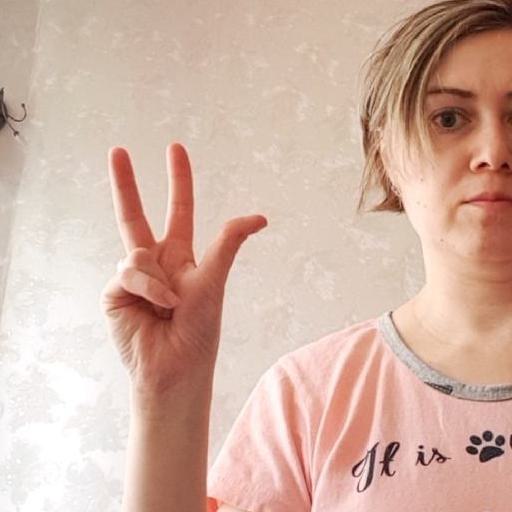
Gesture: three2